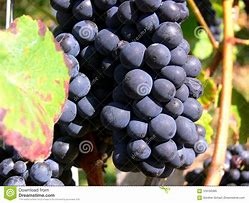
Label: grape